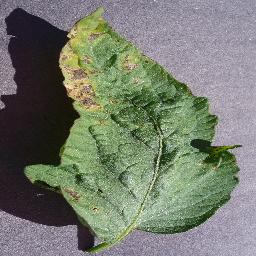
Label: Tomato___Target_Spot